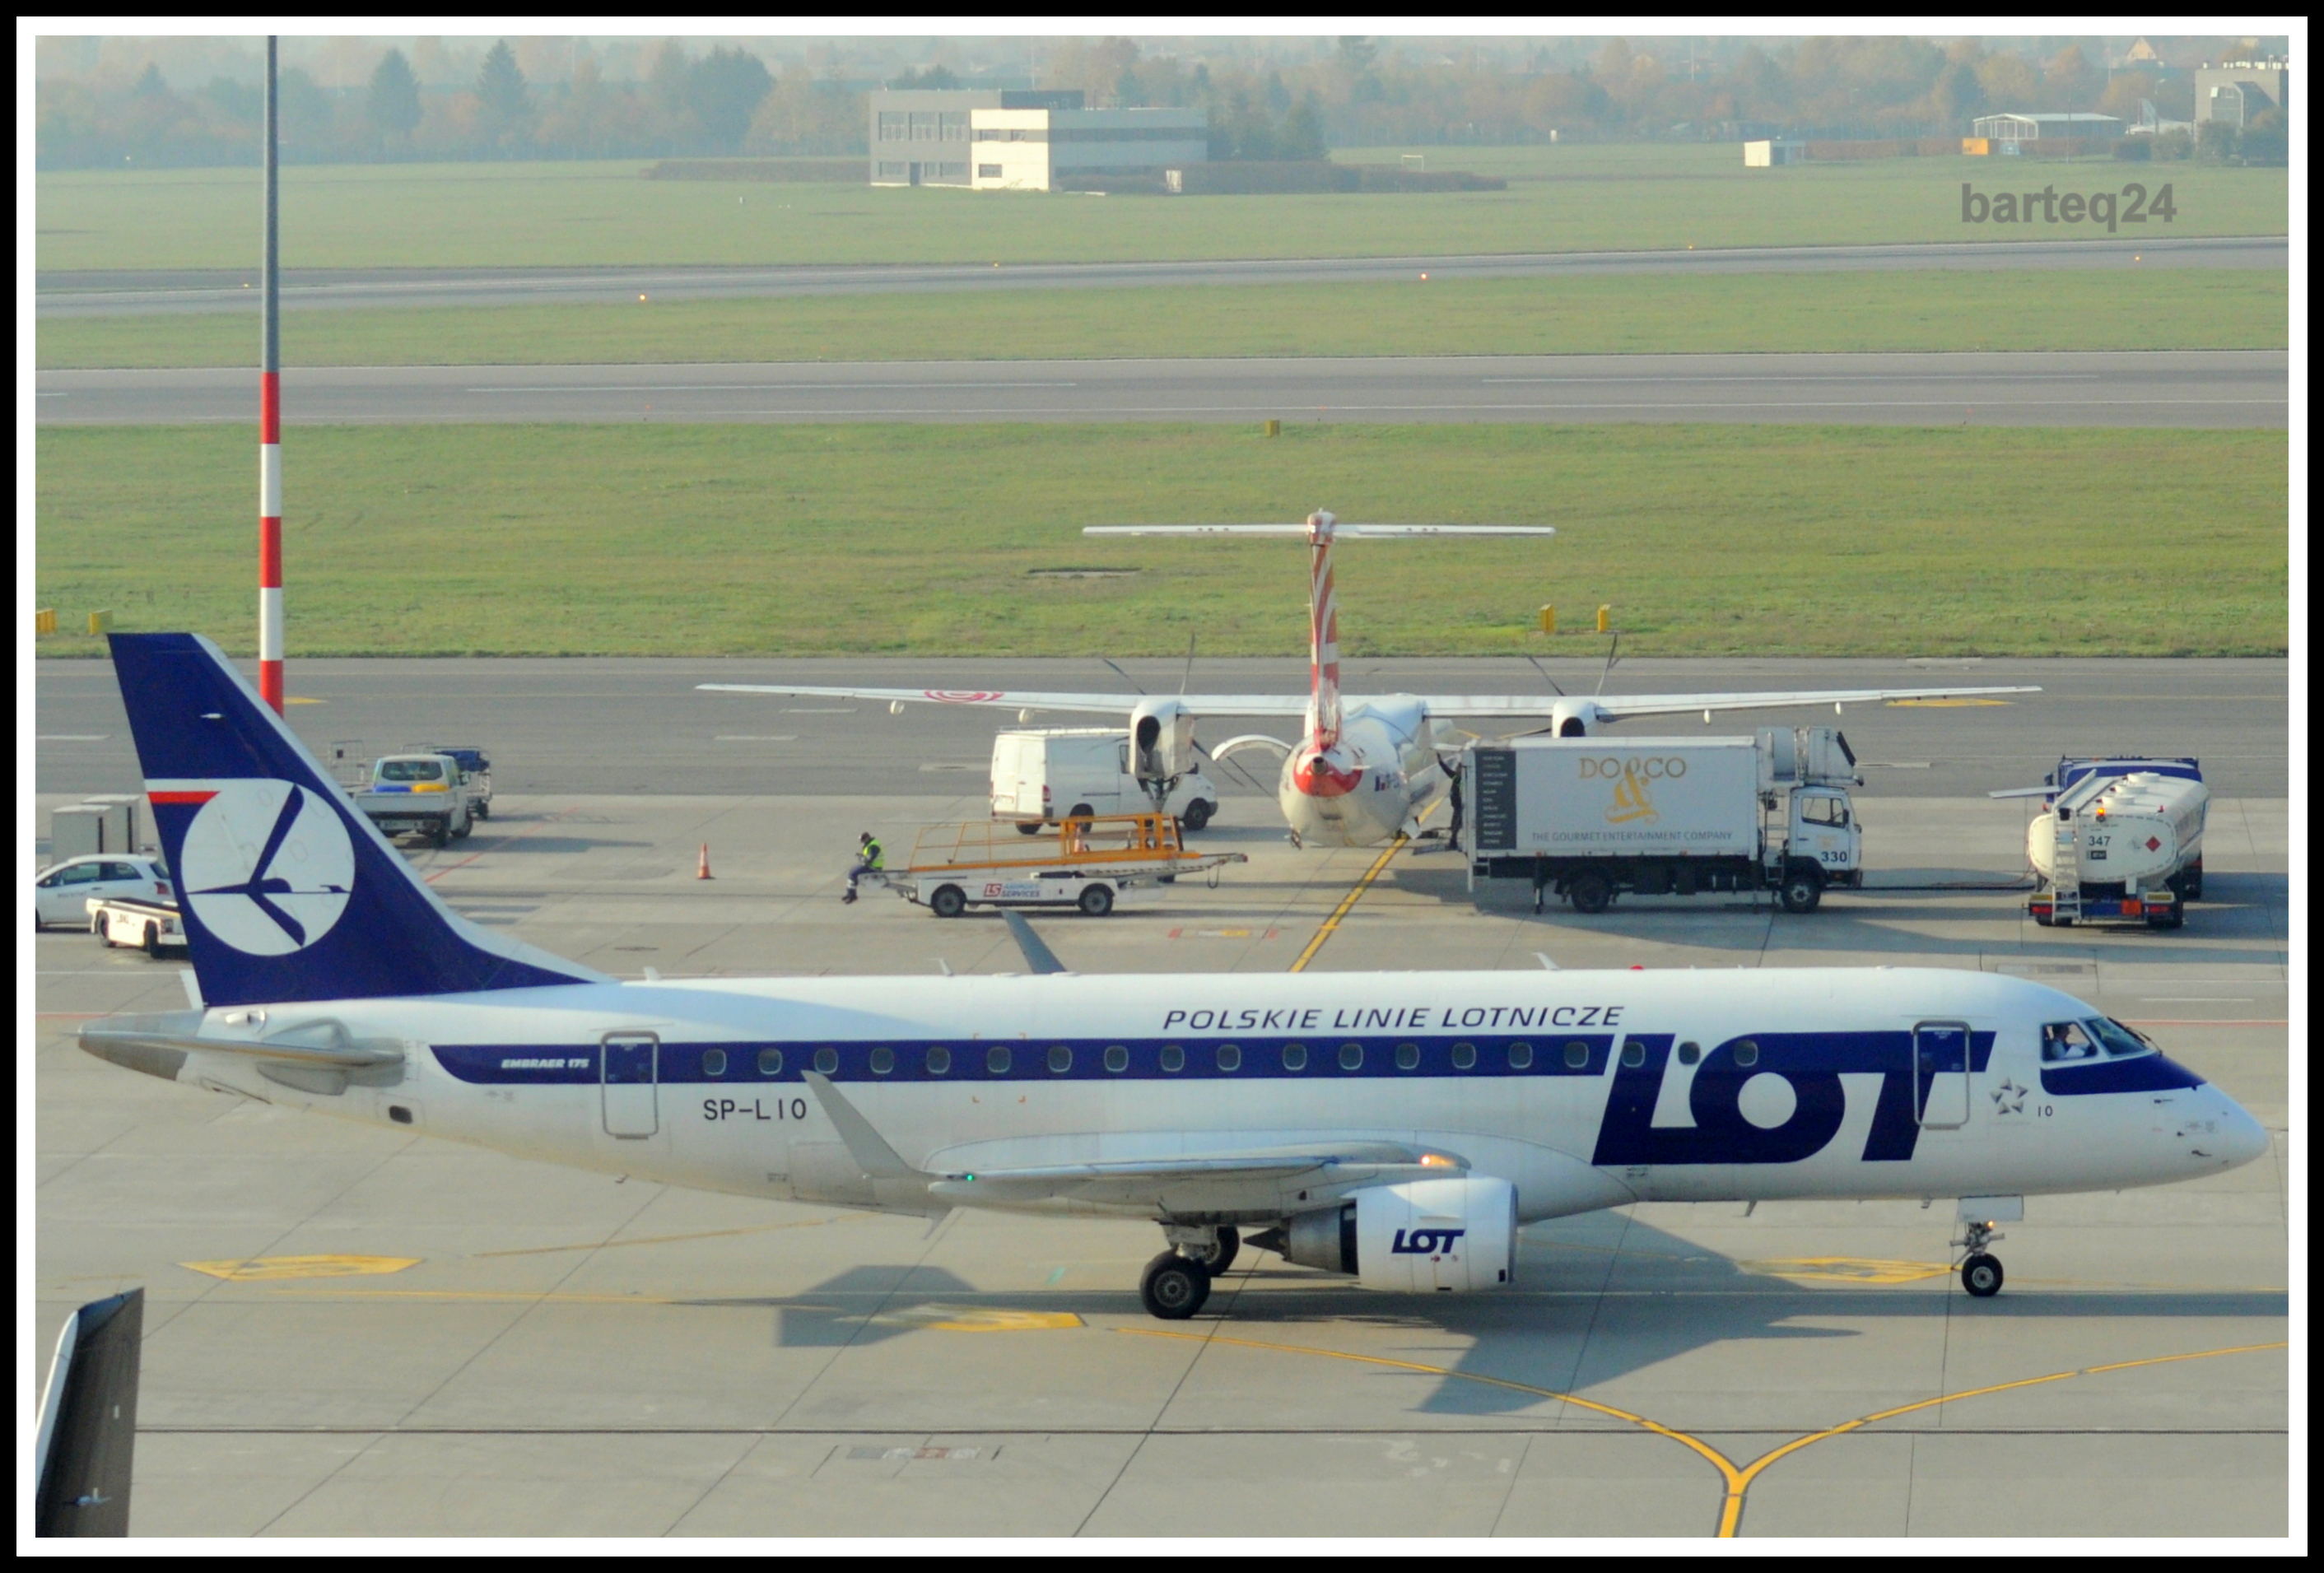
airport, airplane, aircraft, europe, vehicle, airline, aviation, flight, airliner, poland, europa, airbus, polska, warsaw, warszawa, embraer, boeing, mazovia, mazowsze, epwa, lotniskochopina, chopinairport, erj175lr, erj170200lr, splio, cn17000321, jet aircraft, airbus a330, boeing 777, boeing 767, air travel, boeing 737, atmosphere of earth, wide body aircraft, narrow body aircraft, airport apron, aerospace engineering, boeing 737 next generation